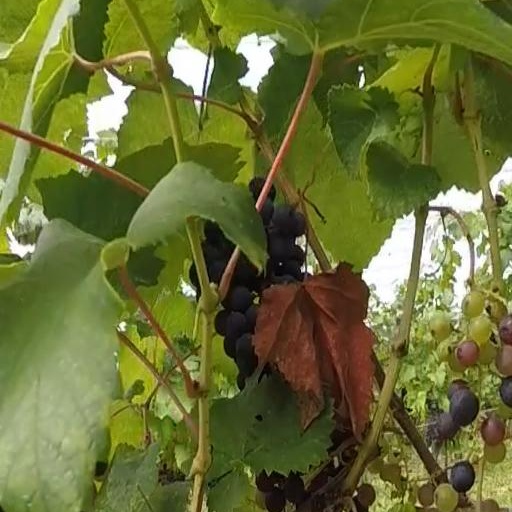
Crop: grape